Answer in natural language. Considering the relative positions, where is glass metal tv stand (highlighted by a red box) with respect to blue framed coastal marine wall decor (highlighted by a green box)? Choose between the following options: right or left
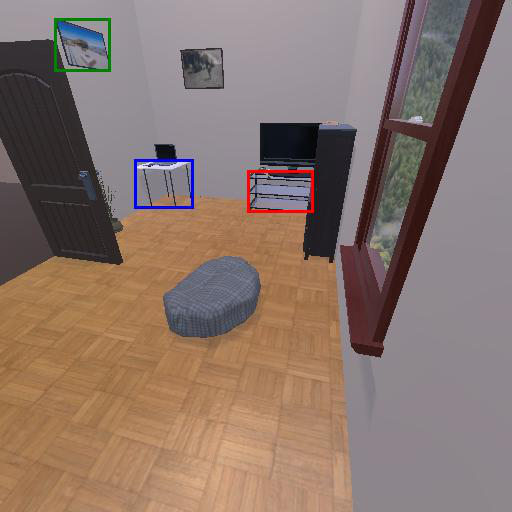
<answer>right</answer>